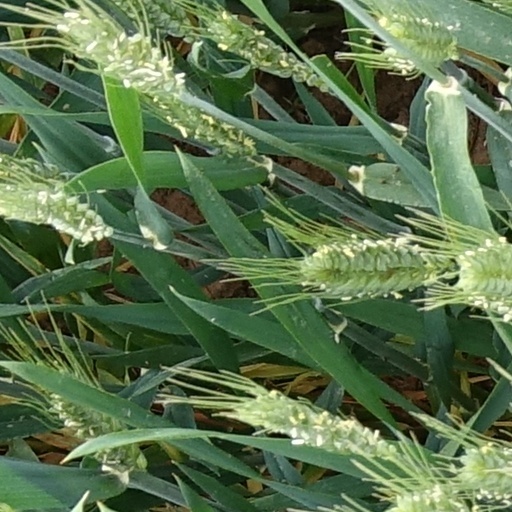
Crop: wheat